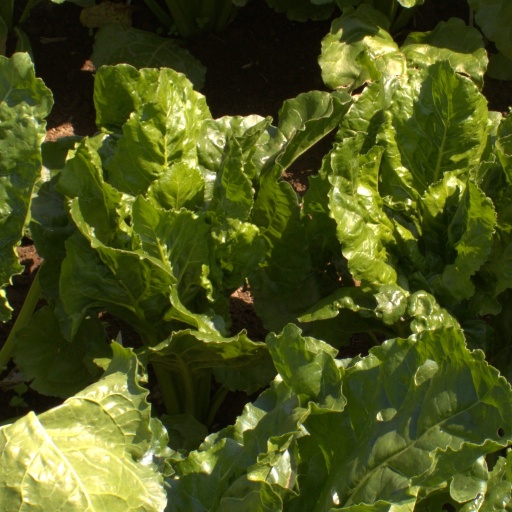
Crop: sugar beet